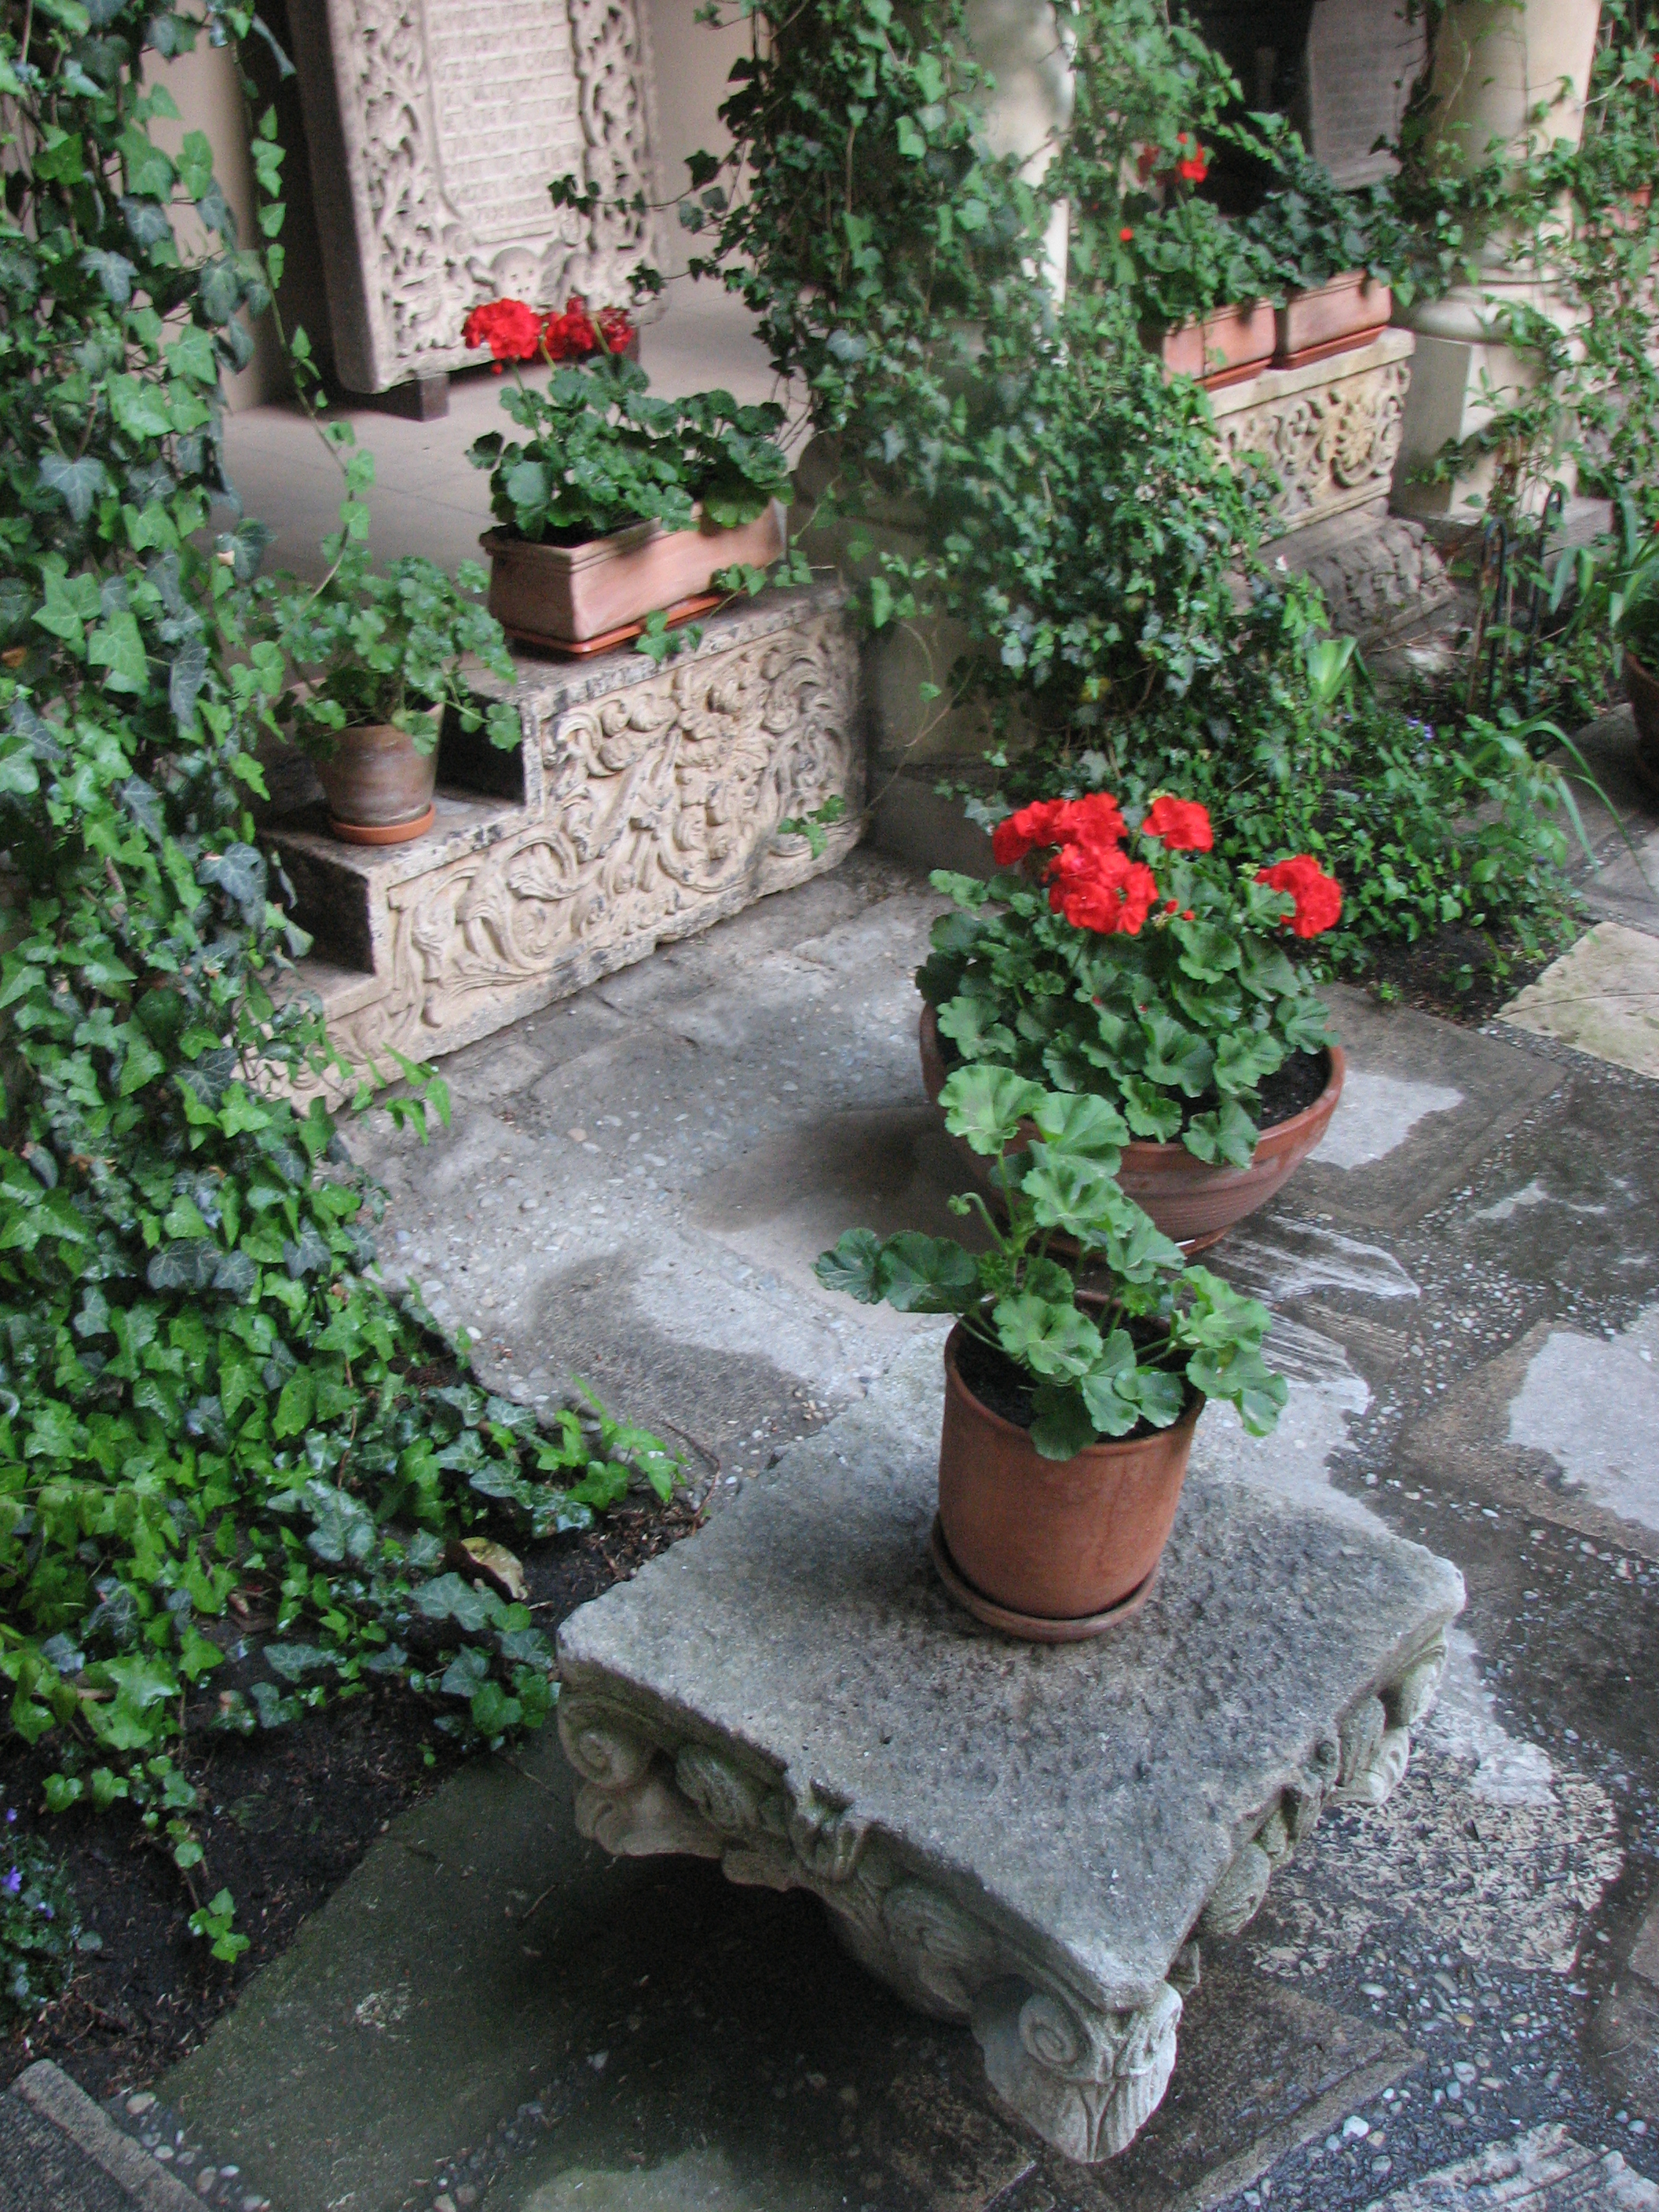
tree, architecture, plant, photography, flower, building, photo, europe, backyard, religion, church, garden, christian, houseplant, photos, grave, religious, free, de, courtyard, shrub, churches, fotografie, christianity, romana, flowerpot, orthodox, eastern, yard, water feature, romania, bor, biserica, arhitectura, orthodoxy, romanian, ortodoxa, ortodox, ortodoxia, ortodoxie, ecclesiastical, bisericeasc, cladire, edificiu, stavropoleos, cre tinism, cre tin